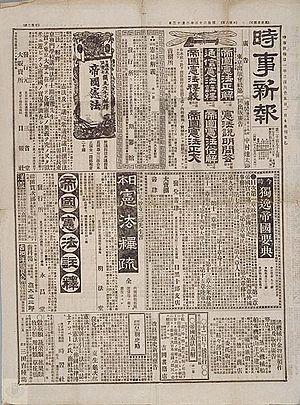
Le Jiji shimpō, est un journal de langue japonaise fondé à l'ère Meiji par l'intellectuel Fukuzawa Yukichi.